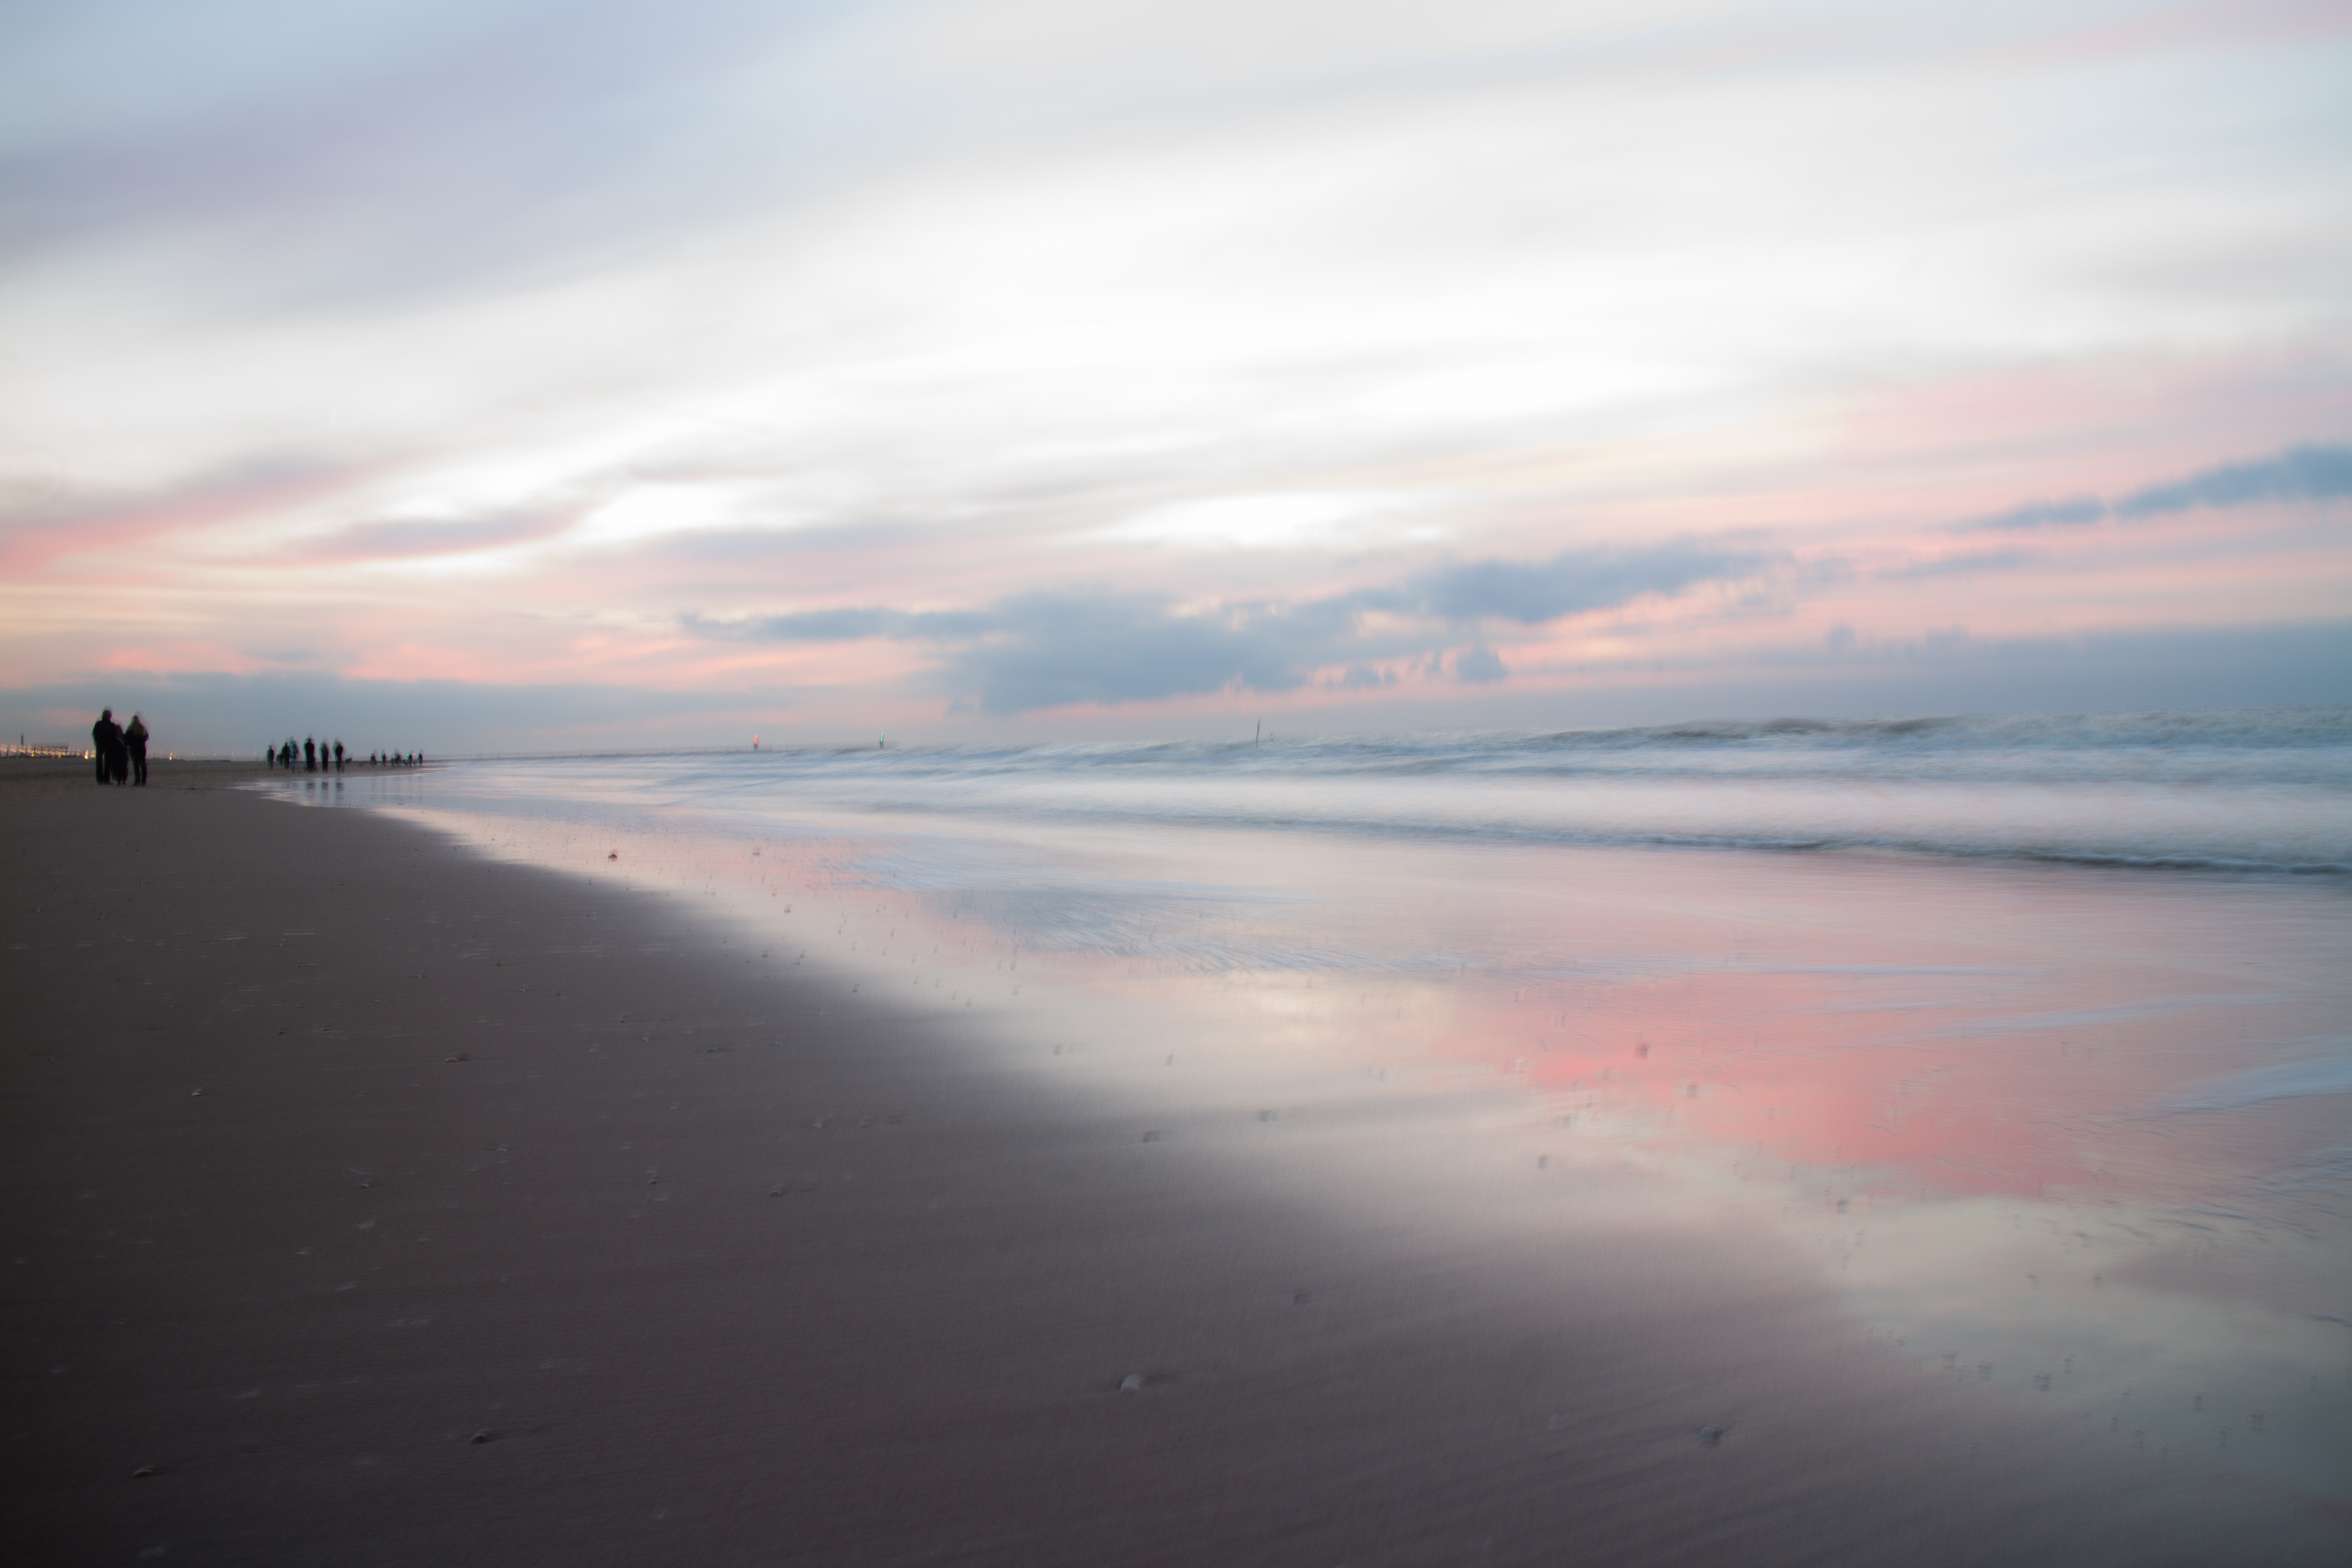
beach, sea, coast, sand, ocean, horizon, cloud, people, sky, sun, sunrise, sunset, sunlight, morning, shore, wave, dawn, atmosphere, dusk, walk, evening, reflection, canon, bay, body of water, south, long, holland, nederland, eosm, strand, scheveningen, netherlands, paysbas, clouds, exposure, quid, meteorological phenomenon, atmospheric phenomenon, wind wave